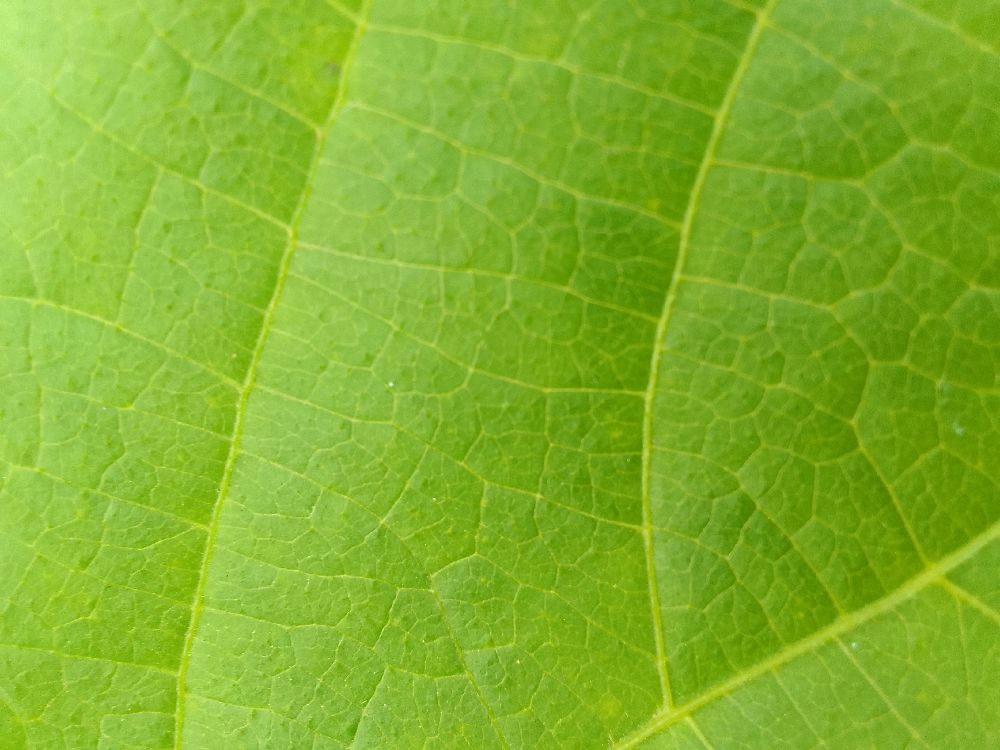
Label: healthy